Lockheed C-130 Hercules

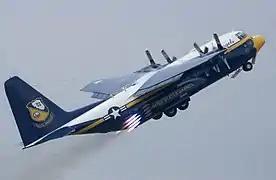
USMC C-130T "Fat Albert" performing a rocket-assisted takeoff (RATO)

The first production batch of C-130A aircraft were delivered beginning in 1956 to the 463d Troop Carrier Wing at Ardmore AFB, Oklahoma, and the 314th Troop Carrier Wing at Sewart AFB, Tennessee. Six additional squadrons were assigned to the 322d Air Division in Europe and the 315th Air Division in the Far East. Additional aircraft were modified for electronics intelligence work and assigned to Rhein-Main Air Base, Germany while modified RC-130As were assigned to the Military Air Transport Service (MATS) photo-mapping division. The C-130A entered service with the U.S. Air Force in December 1956.